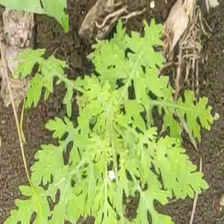
Weed species: Gajar_gavat_(Parthenium hysterophorus)